HMS Manchester (D95)

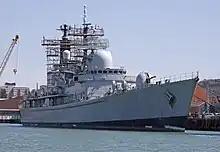
"Manchester" being decommissioned in May 2011 at HMNB Portsmouth

On 21 February 2011, "Manchester" sailed into her home port of HMNB Portsmouth where she was decommissioned on 24 February 2011.